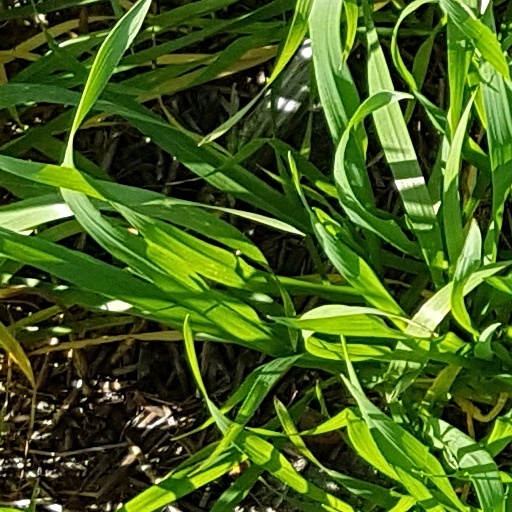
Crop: wheat